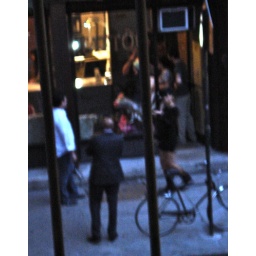
As she stands in front of tattoo shop across the street from my barred living room window